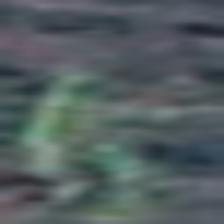
Label: single